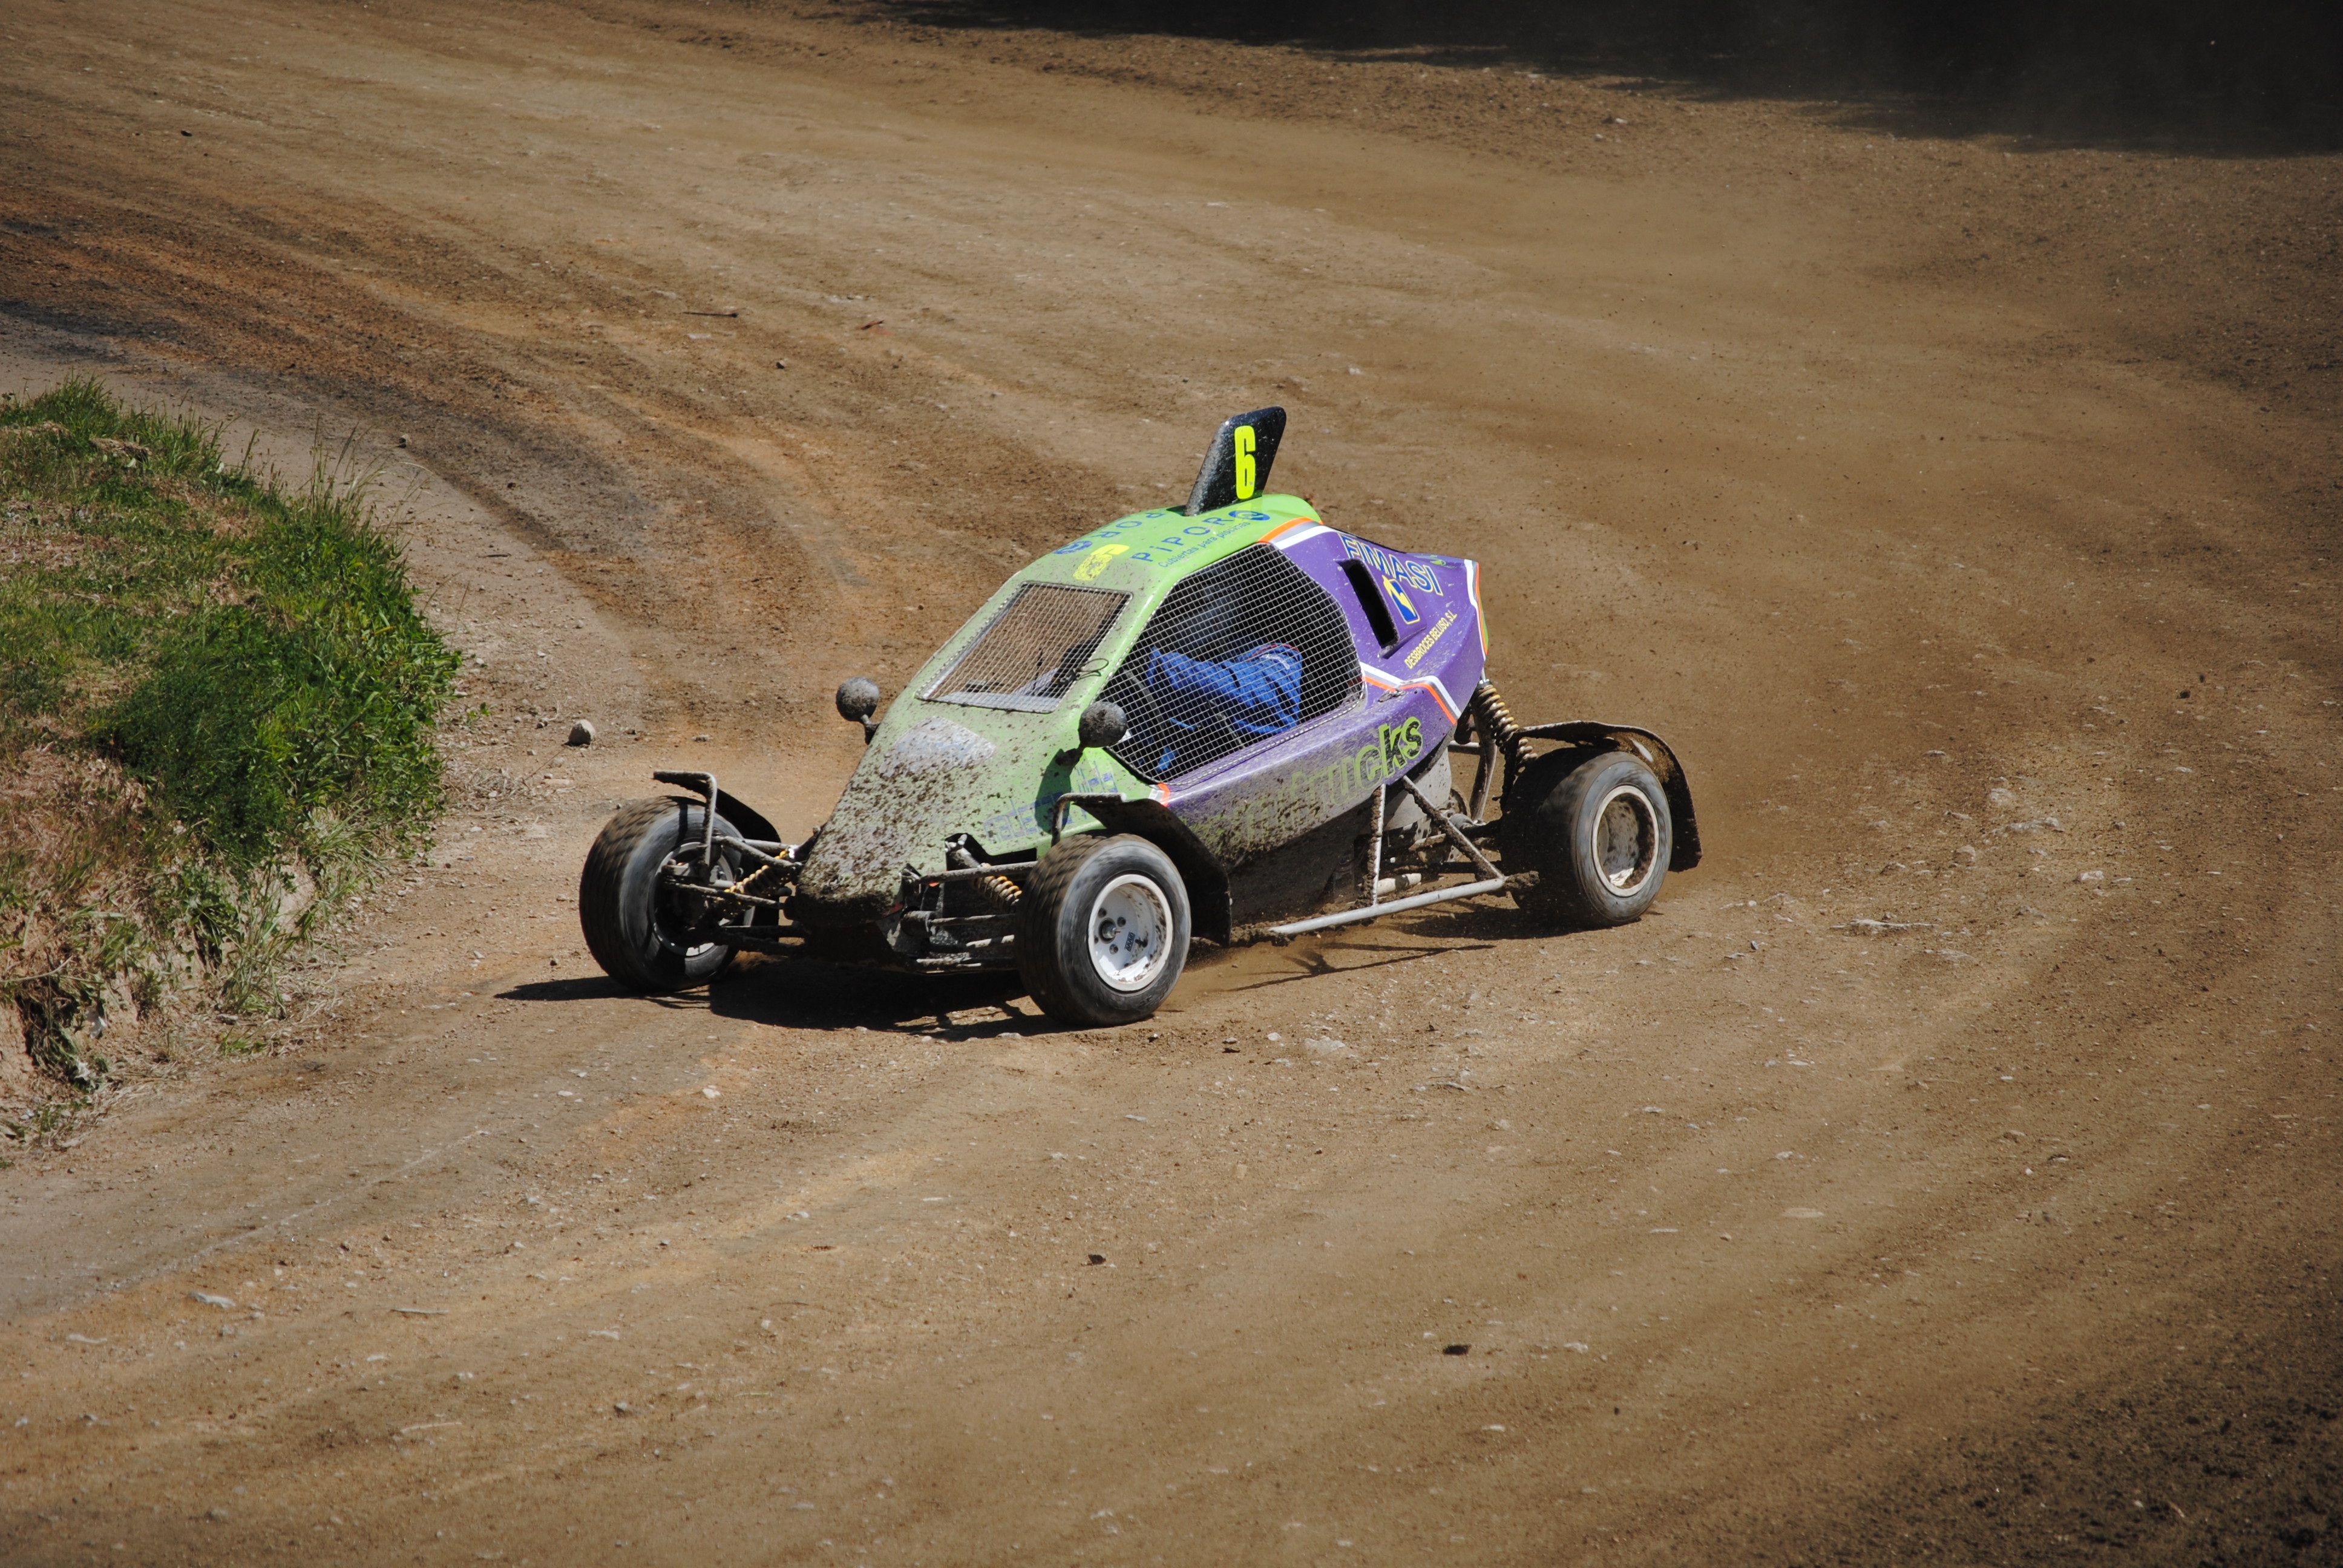
sand, car, vehicle, soil, race, competition, sports, racing, race track, motorsport, motor racing, auto racing, off roading, dirt track racing, off road racing, kartcros